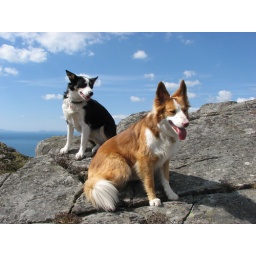
Nikki's two dogs Fudge and Celyn love joining in the field trips.